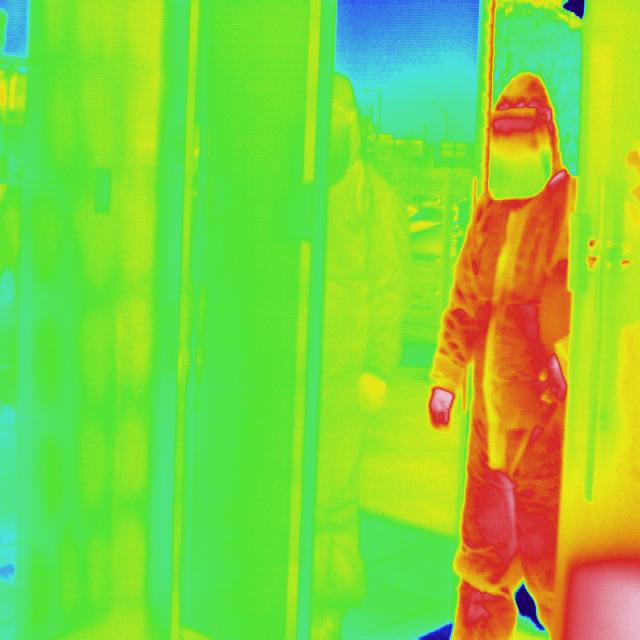
Detected objects:
label: person